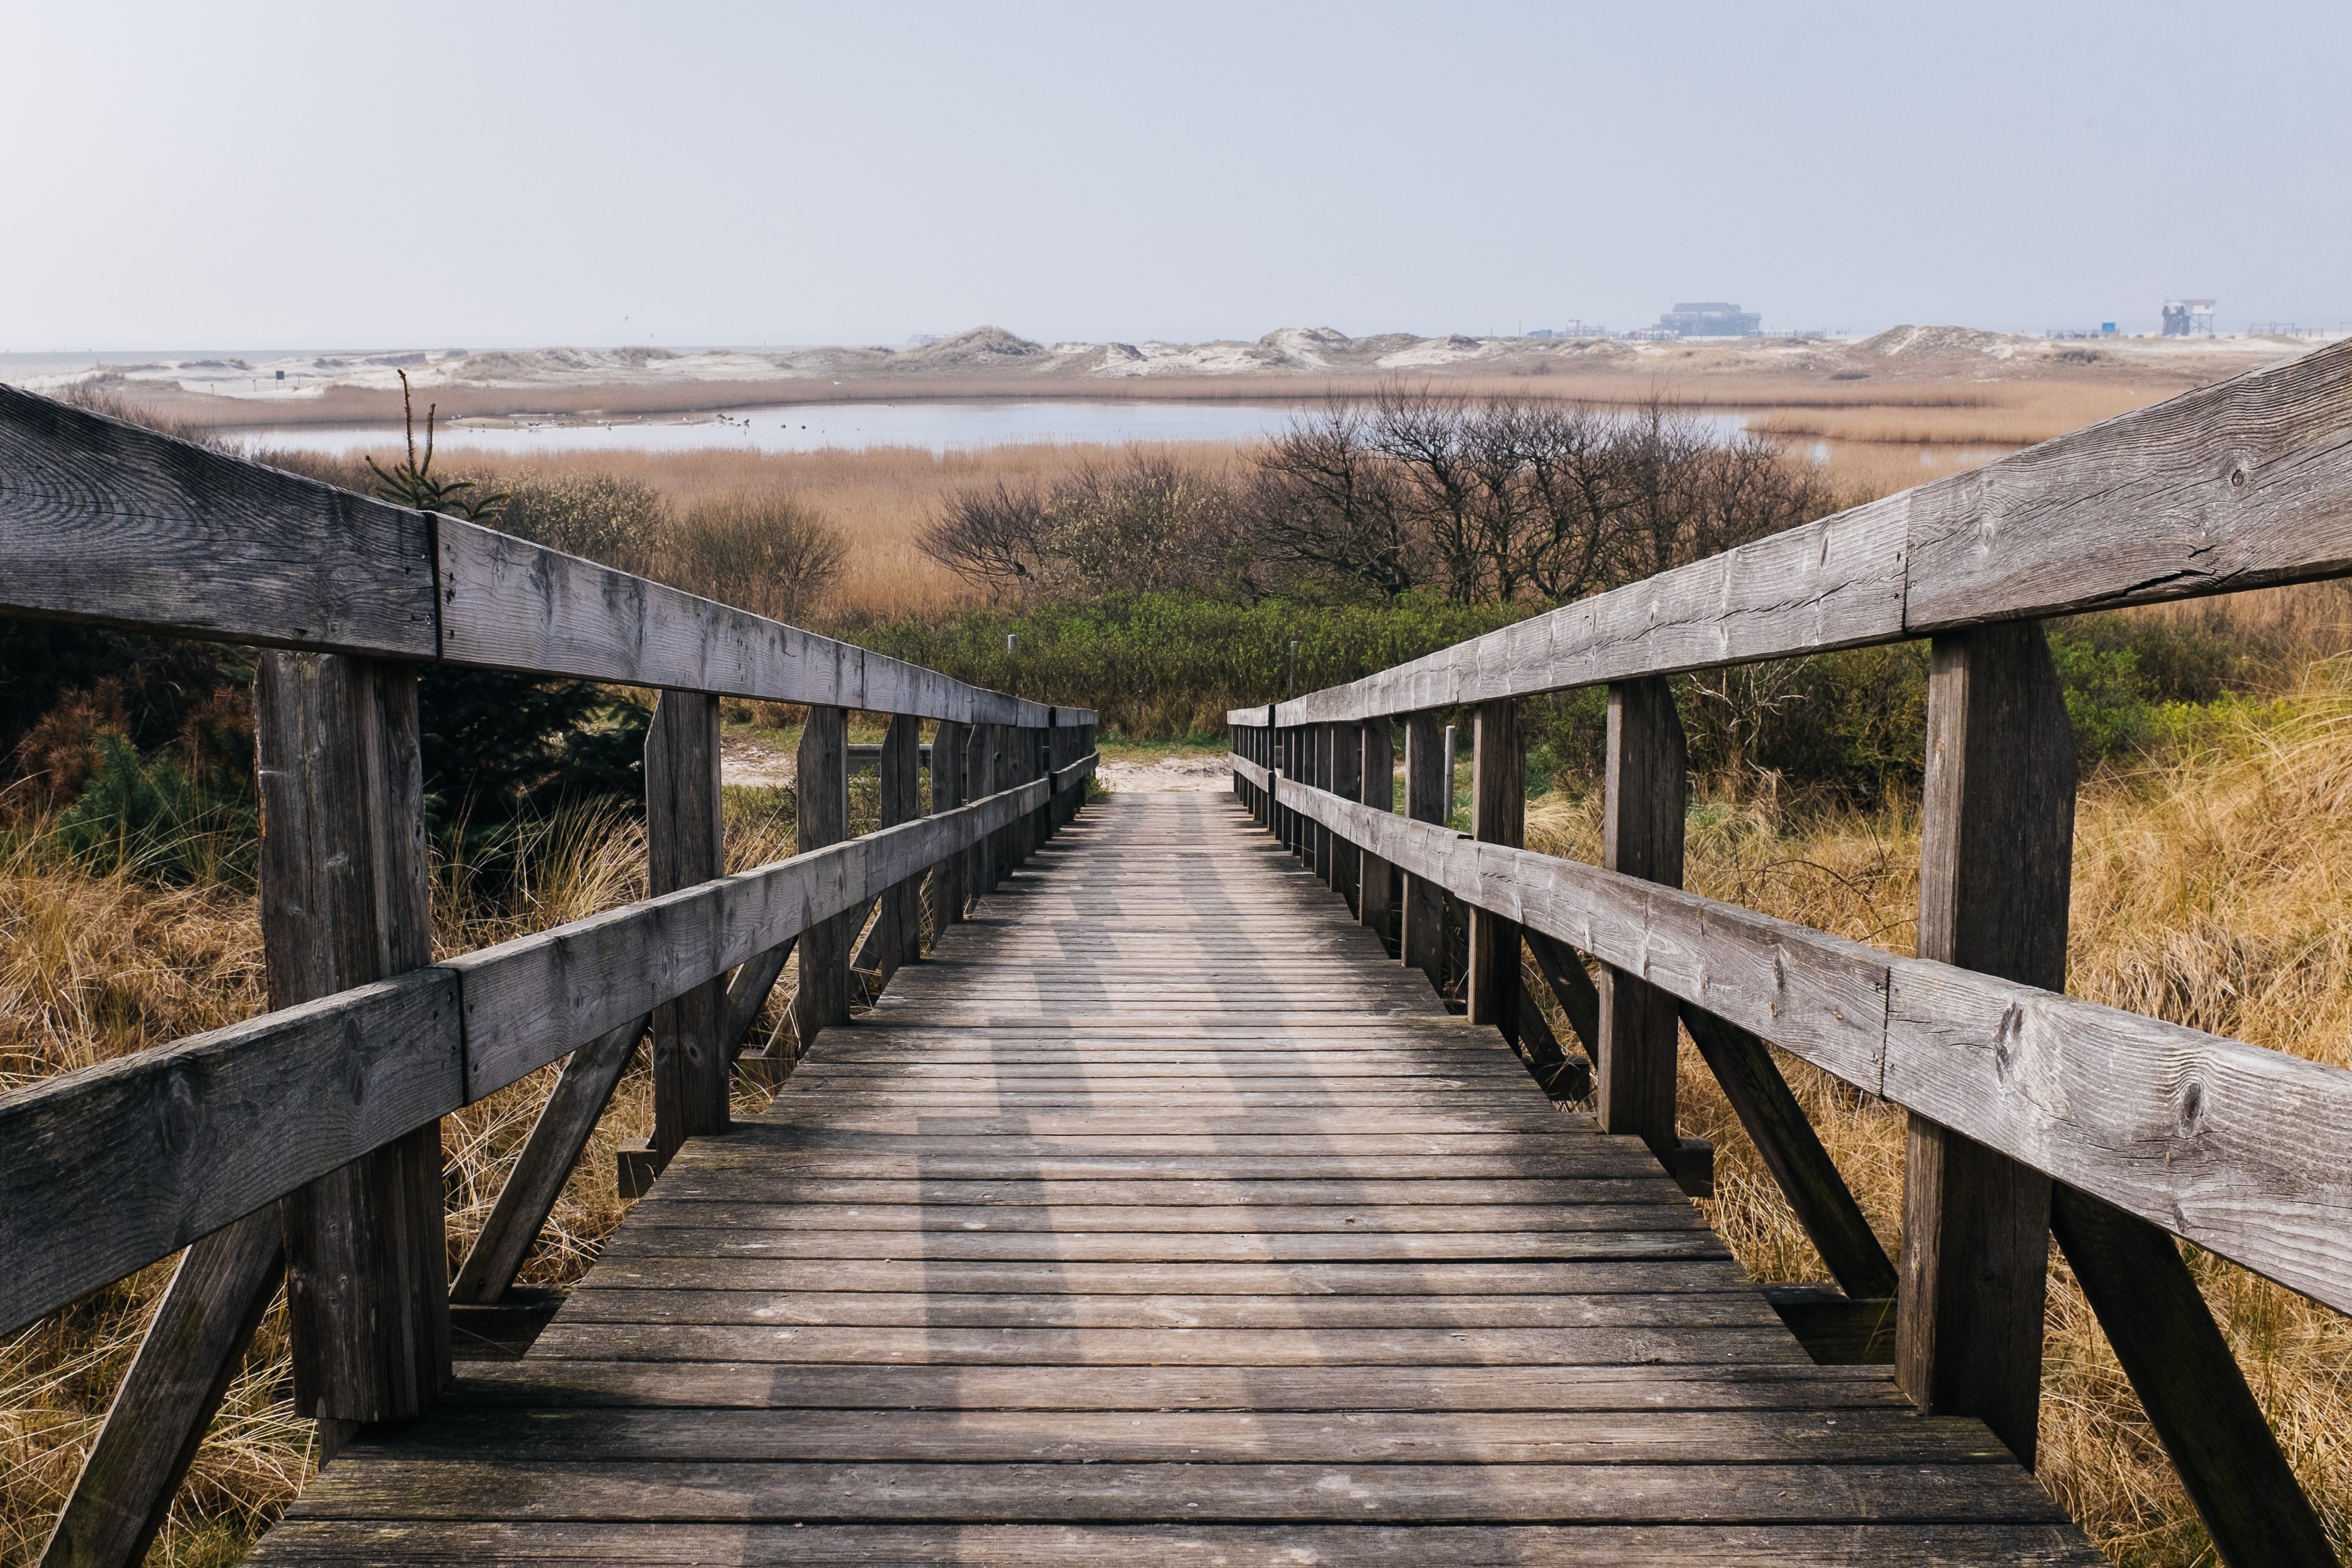
boardwalk, track, bridge, stair, river, staircase, walkway, transport, waterway, truss bridge, nonbuilding structure